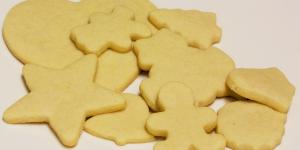
galletas caseras faciles